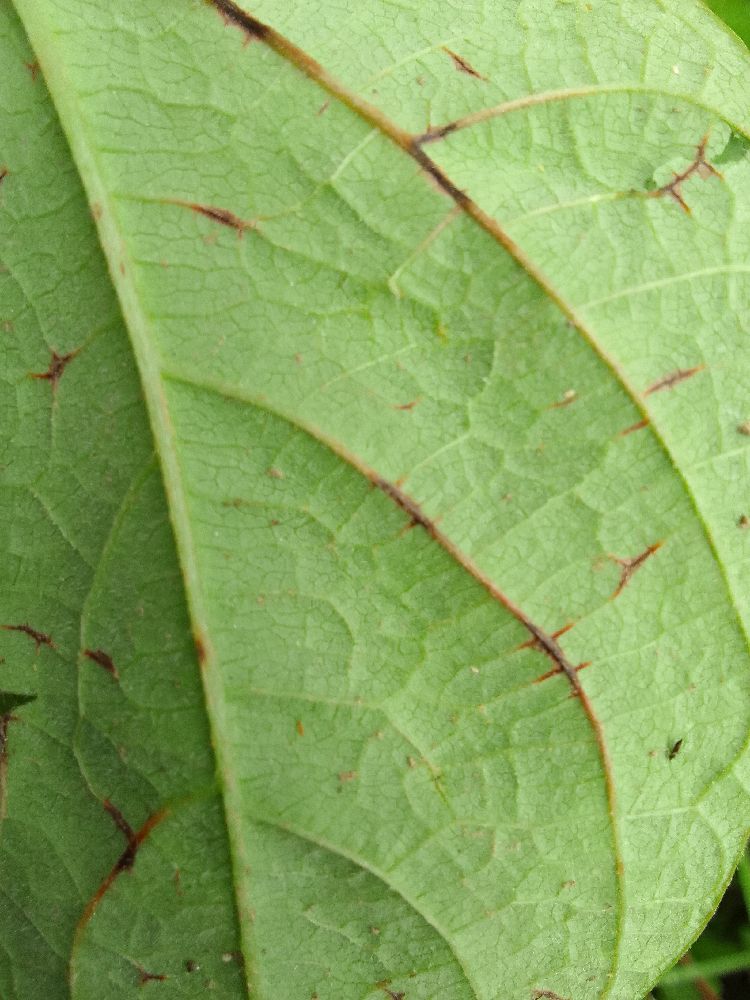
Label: anthracnose